Victor Jones (British Army officer)

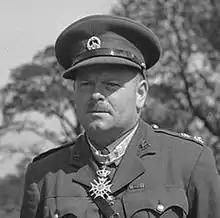
Jones in 1943

Lieutenant Colonel Victor Harry Jones OBE (b. 1898) was a British intelligence officer and "visual deception" expert during the Second World War. First serving with the 14th/20th King's Hussars in the First World War, he made a name for himself during the North African campaign of the Second World War by using dummy tanks (and other fake vehicles) to mislead the enemy. In 1941 he was transferred to A Force in Cairo, under Dudley Clarke, to continue deception operations on a larger scale.